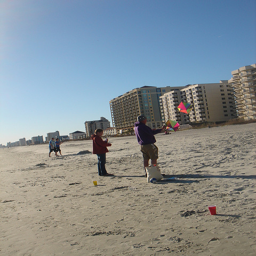
Guys standing on a beach flying kites near a ocean.
People standing on the beach holding onto kites.
People flying a kite on the beach near hotels.
People flying kites on the beach with others walking along the beach.
People are on the beach by hotels with a kite.